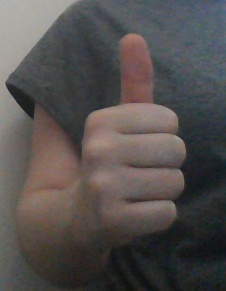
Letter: aleff